National Technological University – Buenos Aires Regional Faculty

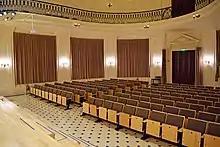
Lecture hall

The college includes a main building and a postgraduate school in Almagro and a campus in Villa Lugano, both neighborhoods of Buenos Aires.